Prince Frederick of Prussia (1911–1966)

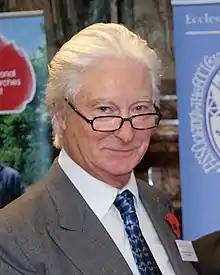
Prince Nicholas, the eldest son

He was studying at Cambridge and lived incognito as the "Count von Lingen" when World War II broke out in September 1939. He was arrested and interned in May 1940. He was held in Britain for several months and sent to internment camps near Quebec City and soon afterwards in Farnham, Quebec. In both camps, he was elected camp leader by fellow inmates.